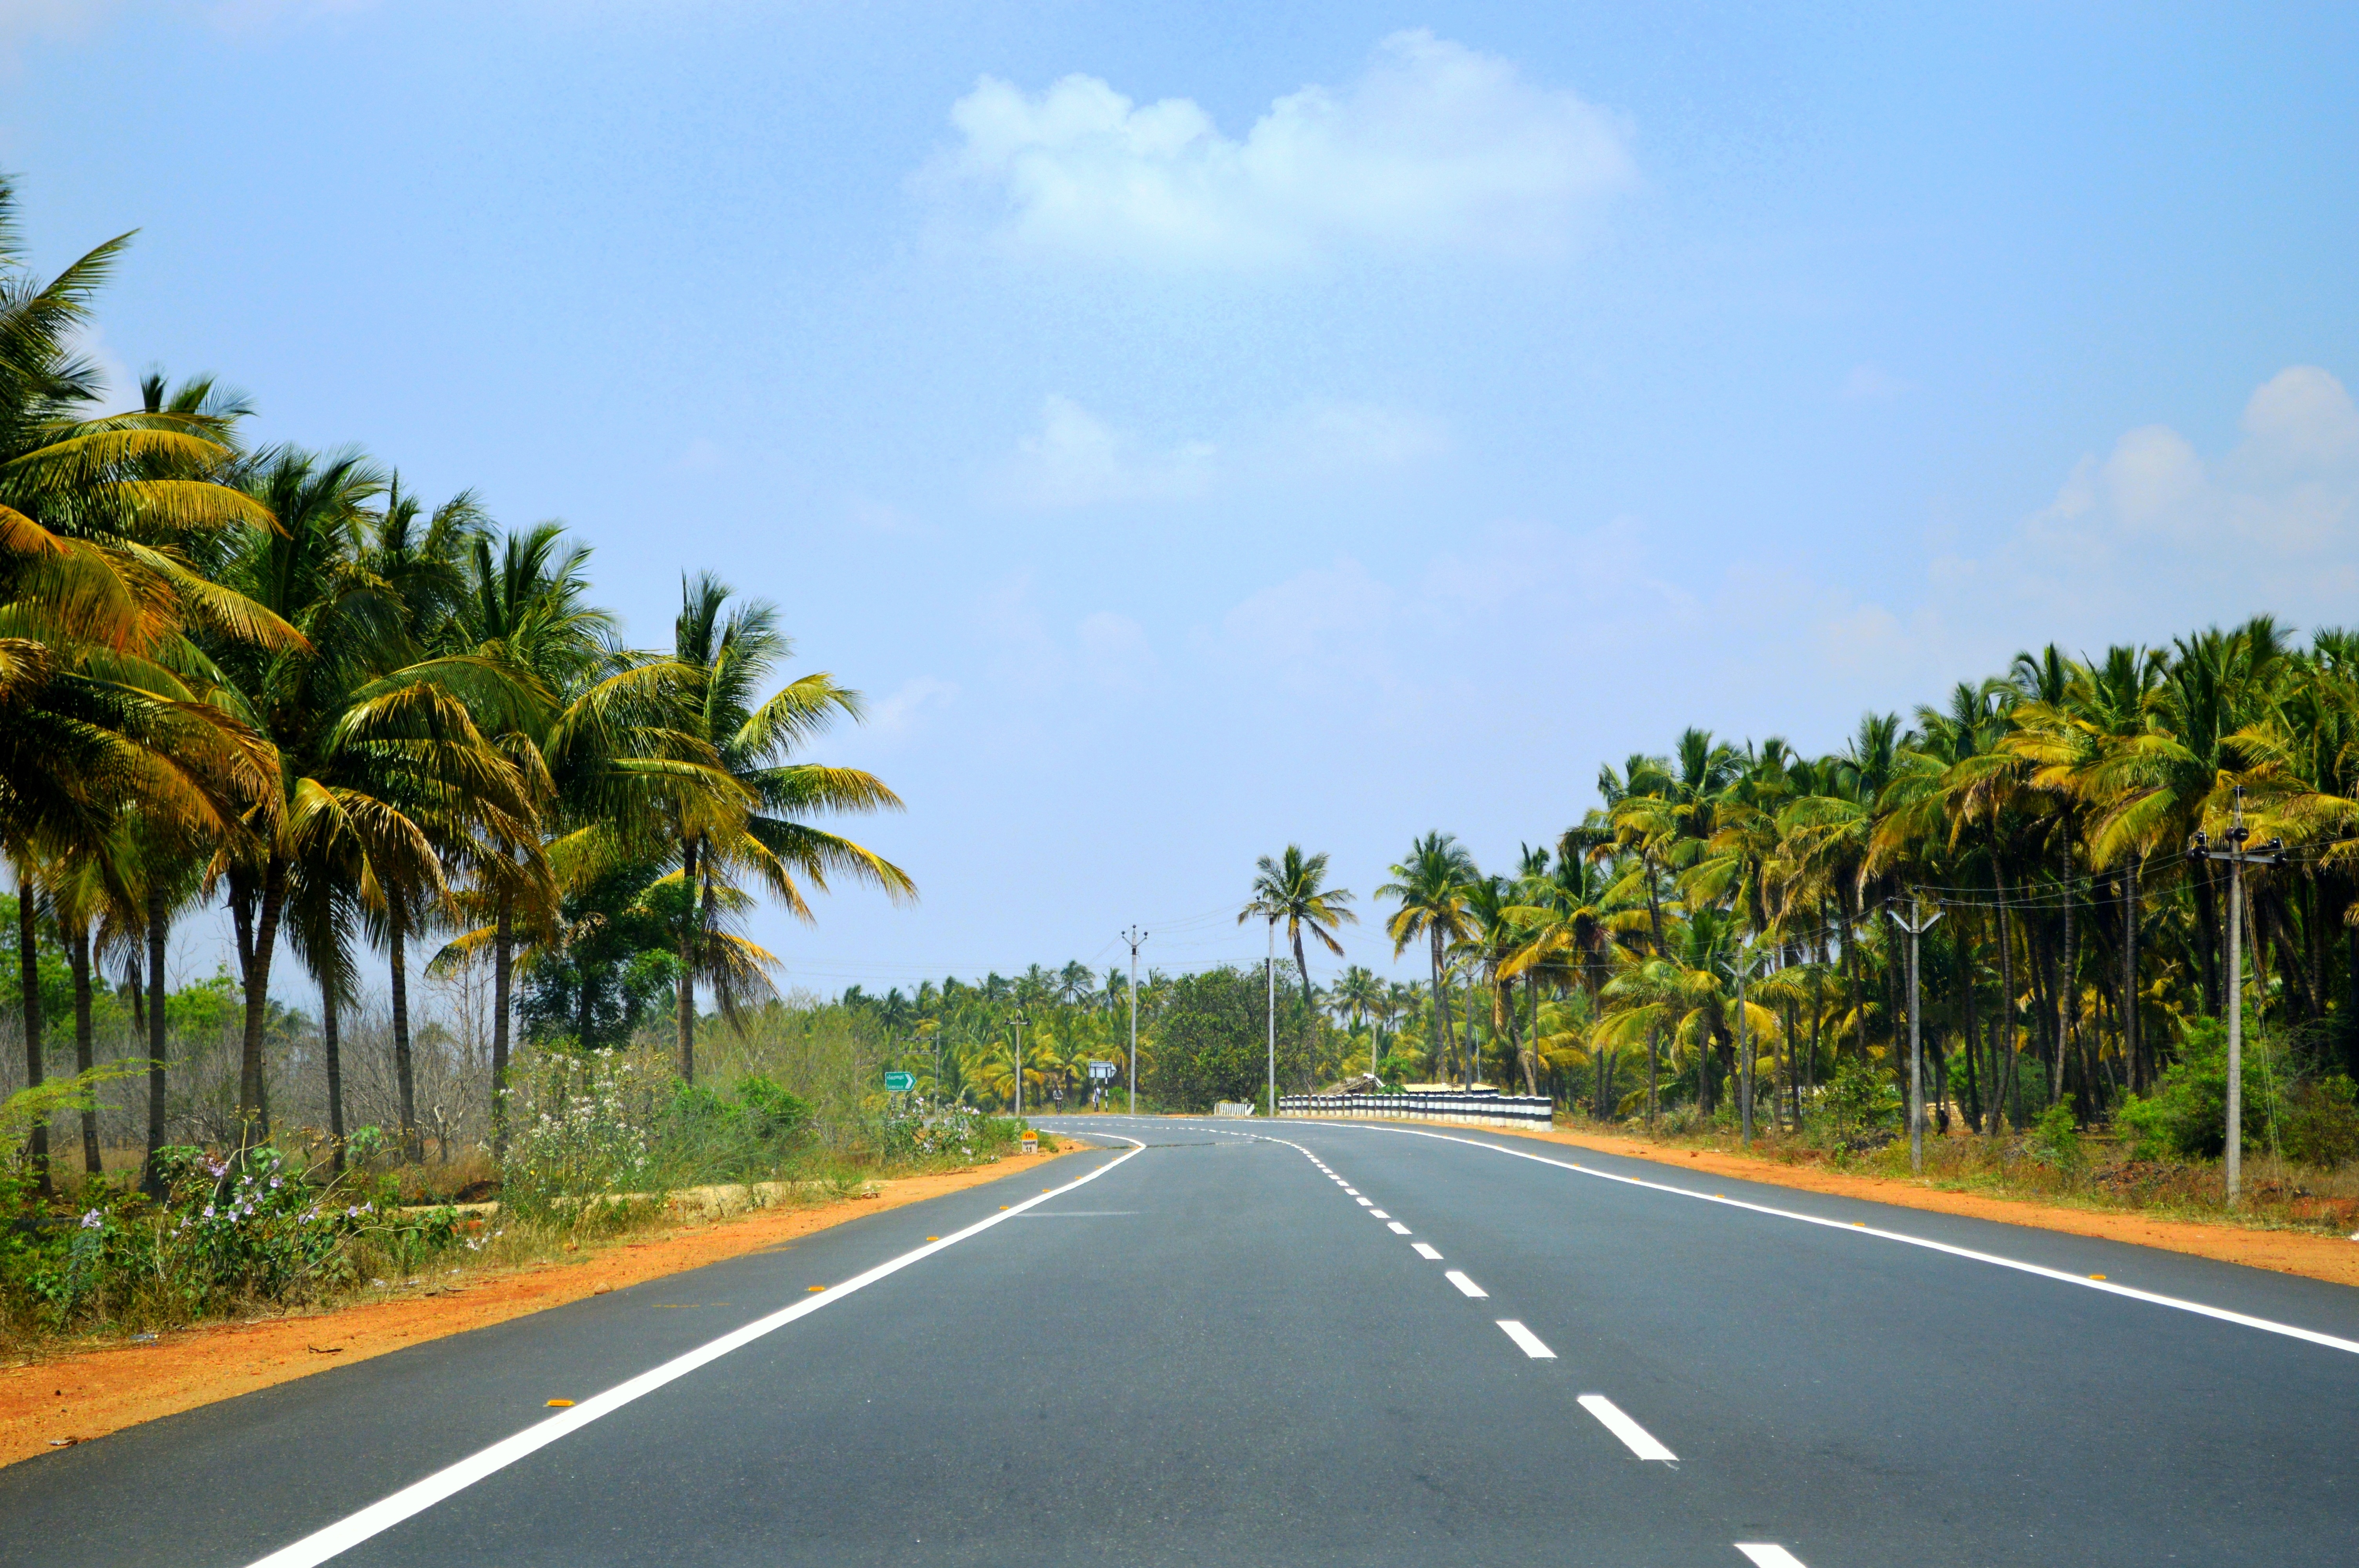
tree, road, street, highway, asphalt, travel, lane, road trip, infrastructure, india, tamilnadu, road surface, hill station, residential area, arecales